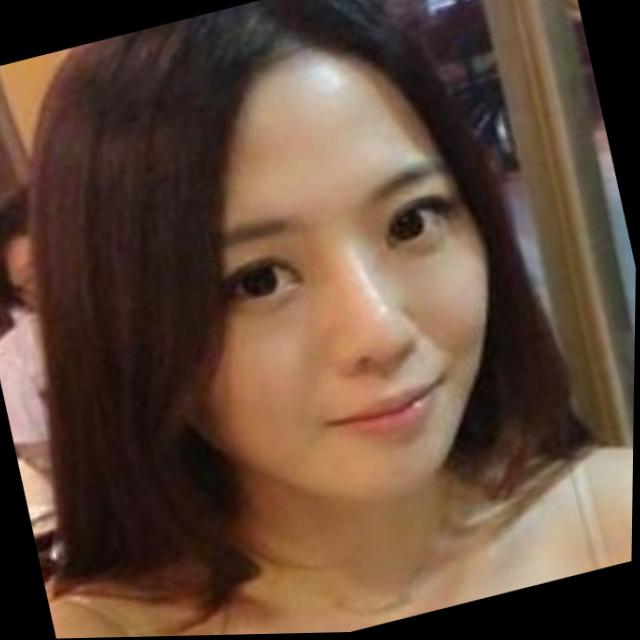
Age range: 21-44